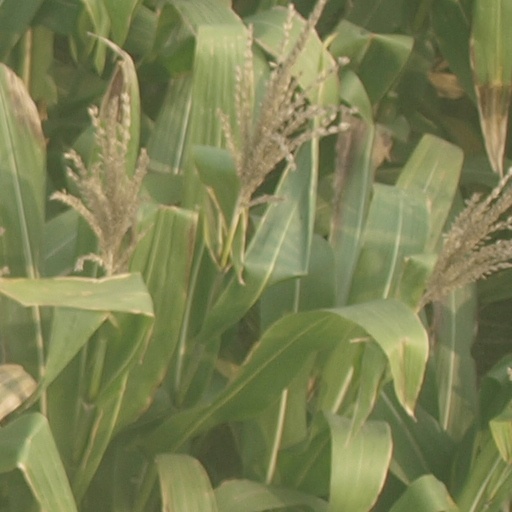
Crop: maize; corn